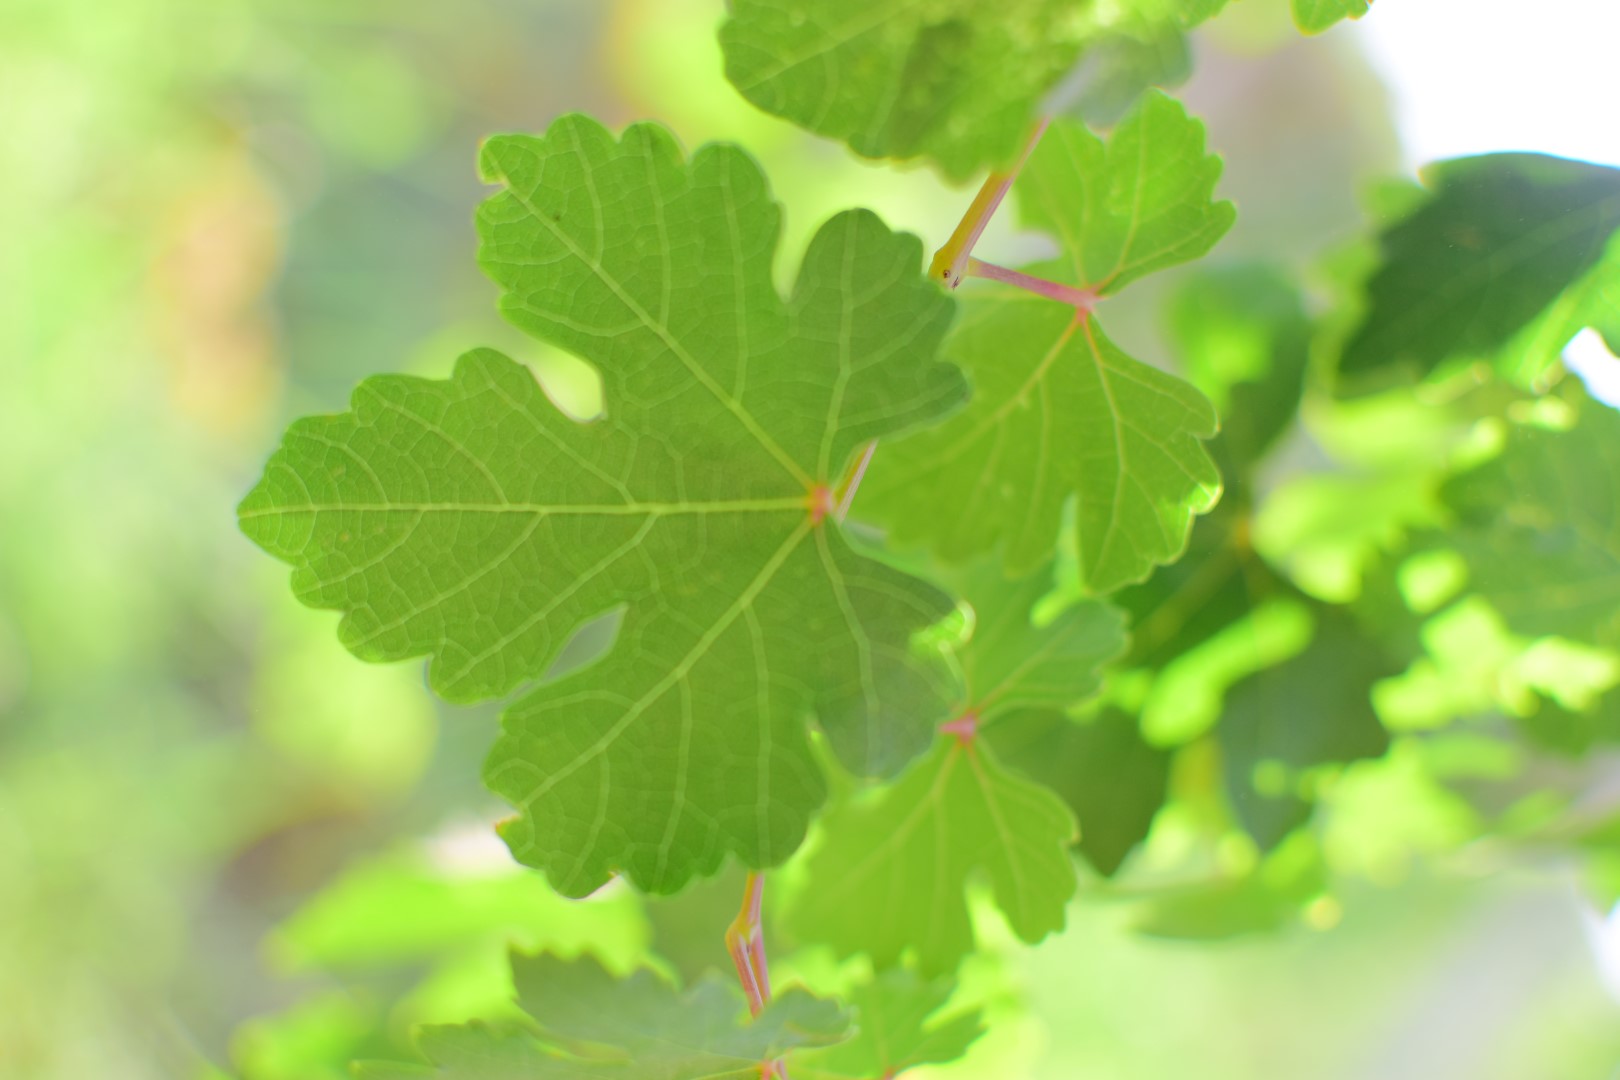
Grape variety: Deas Al-Annz